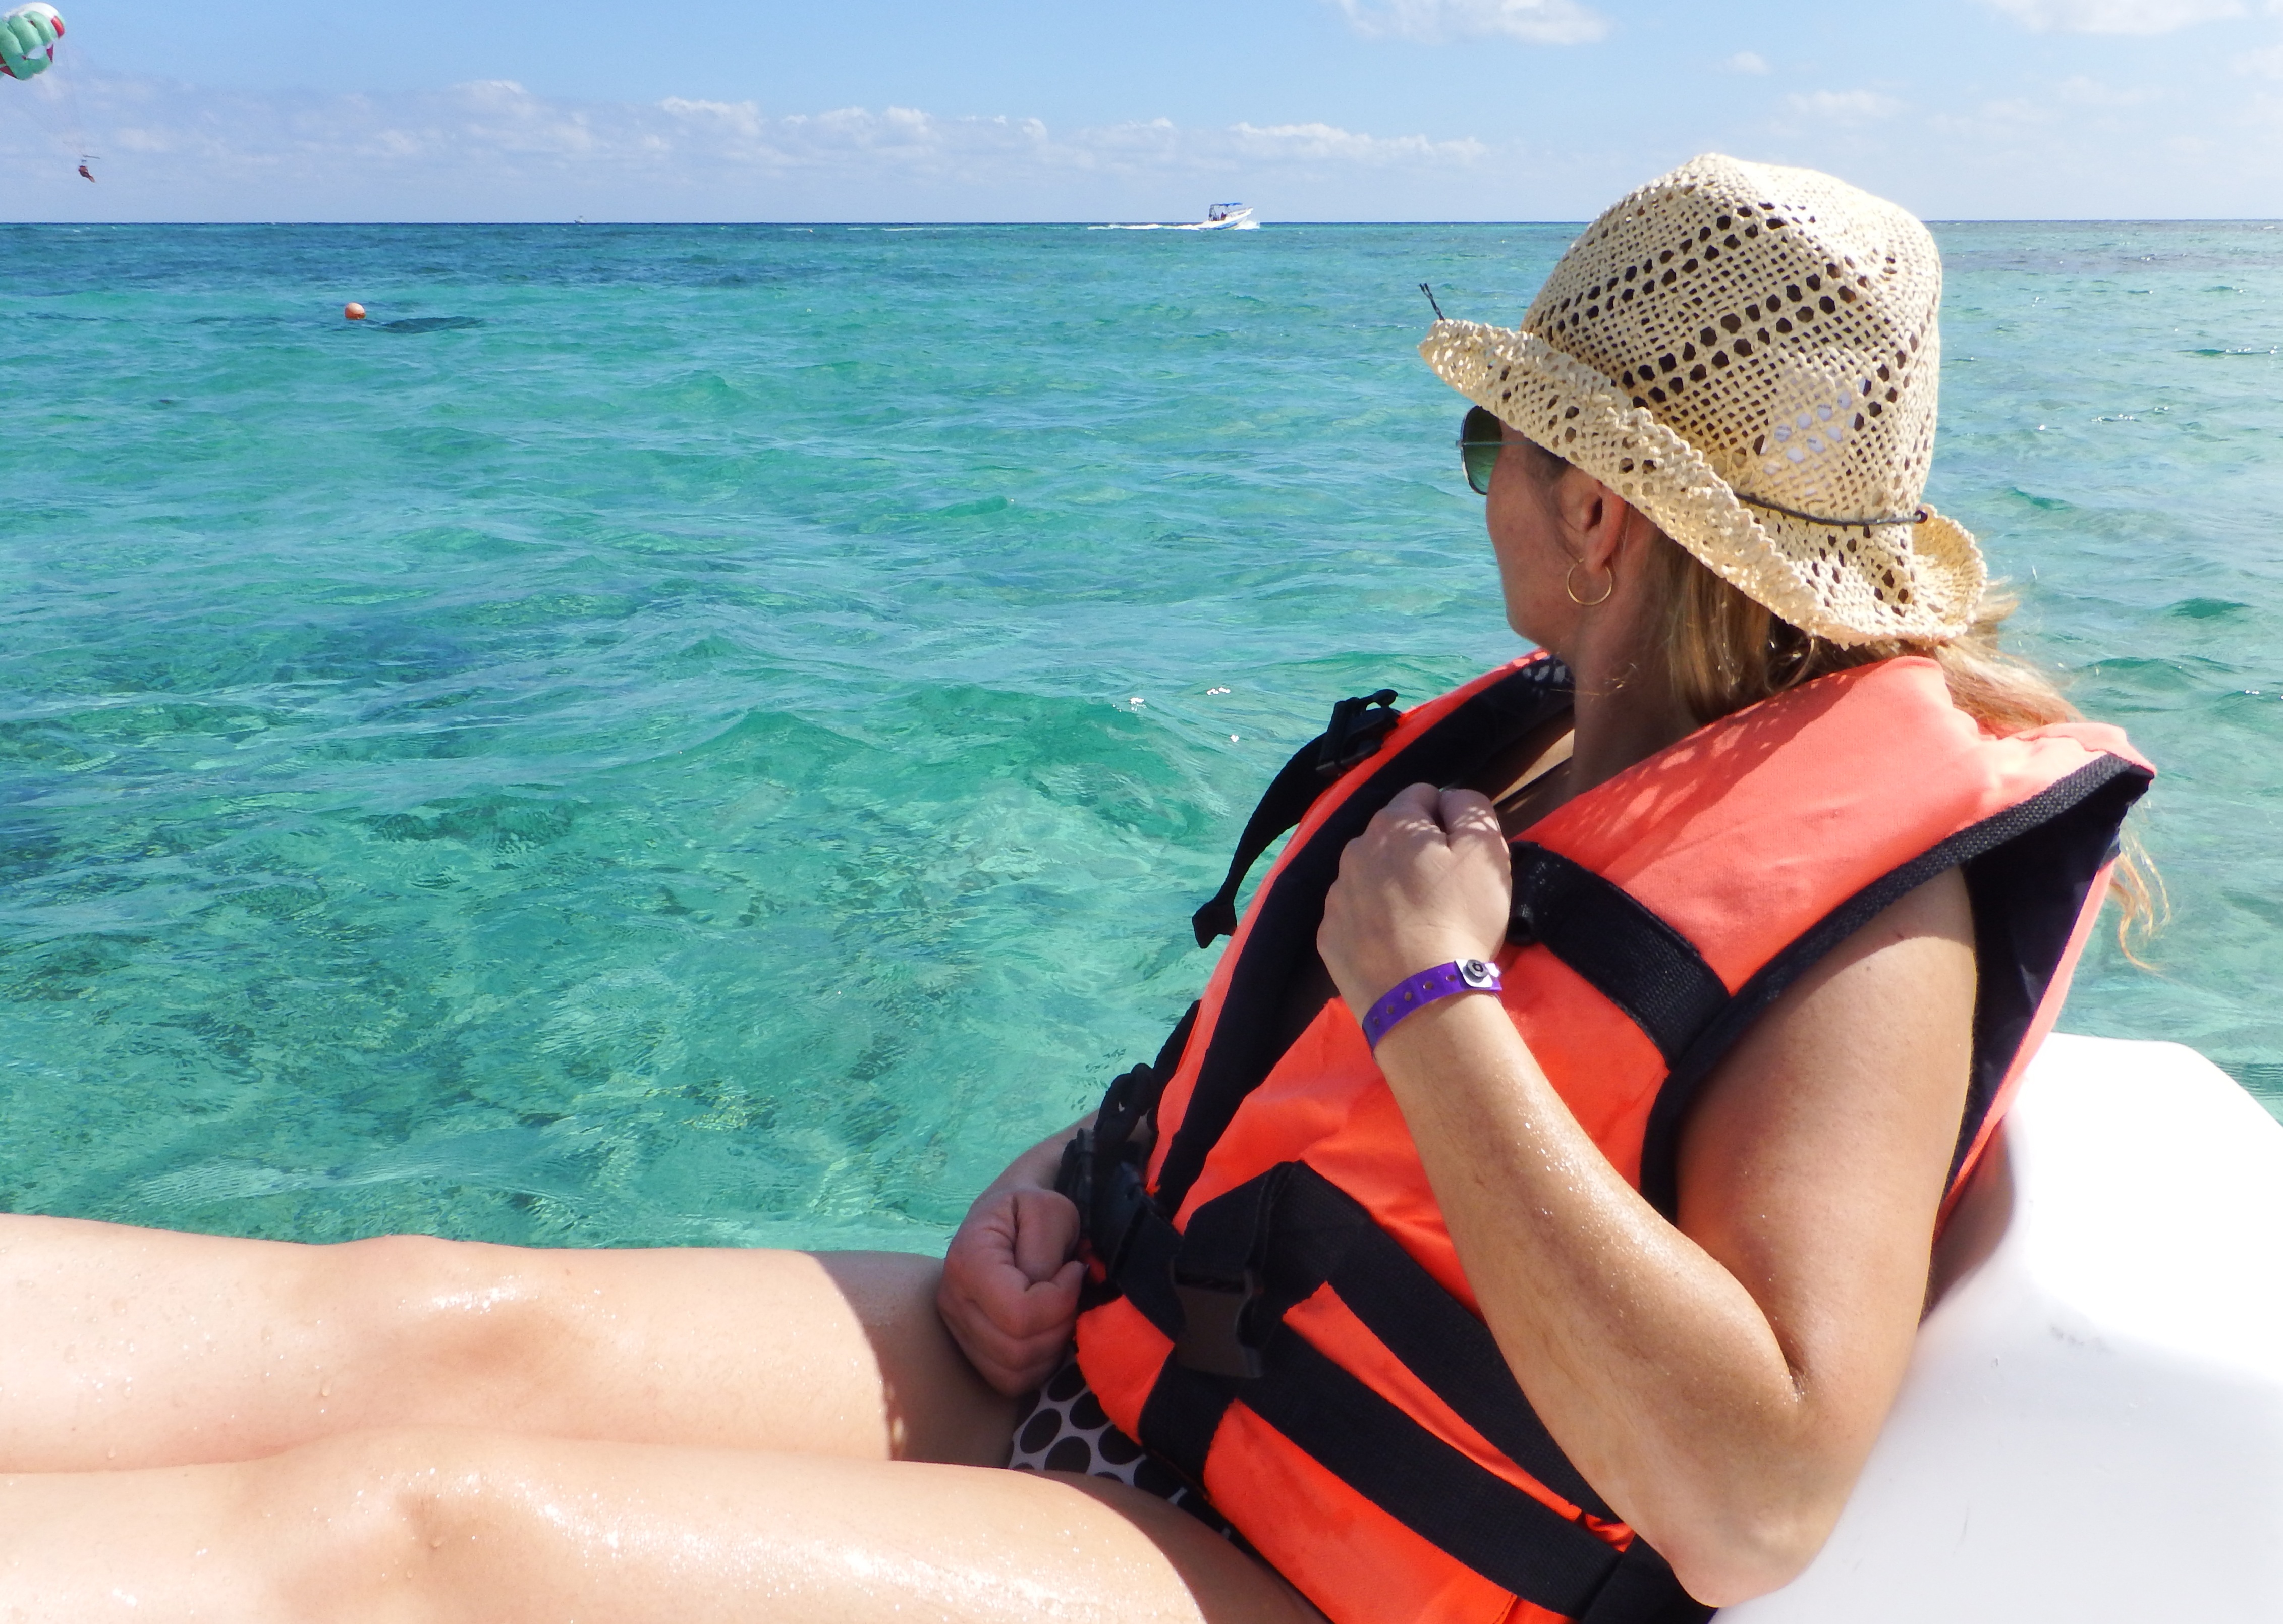
beach, landscape, sea, vacation, tourist, leg, vehicle, holiday, hat, blue, clothing, swimwear, women, boating, mexico, caribbean, cape, caribbean sea, pedal boat, sun tanning